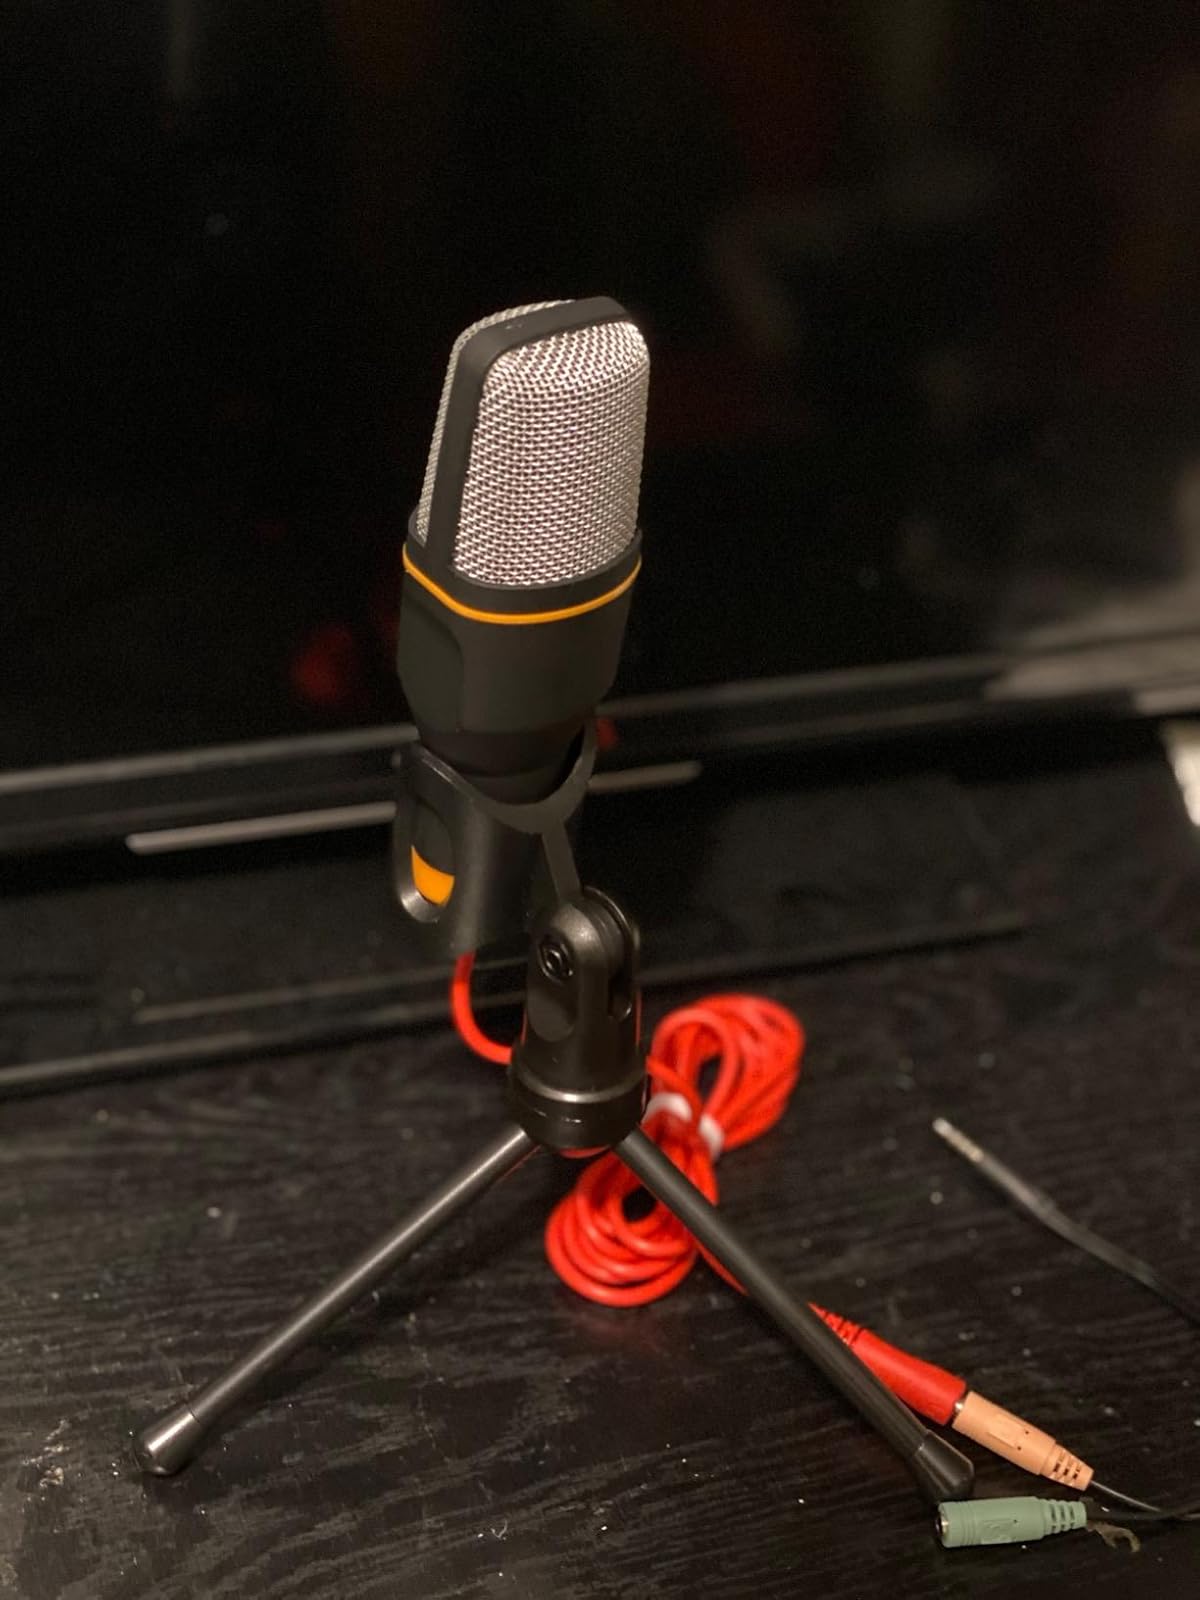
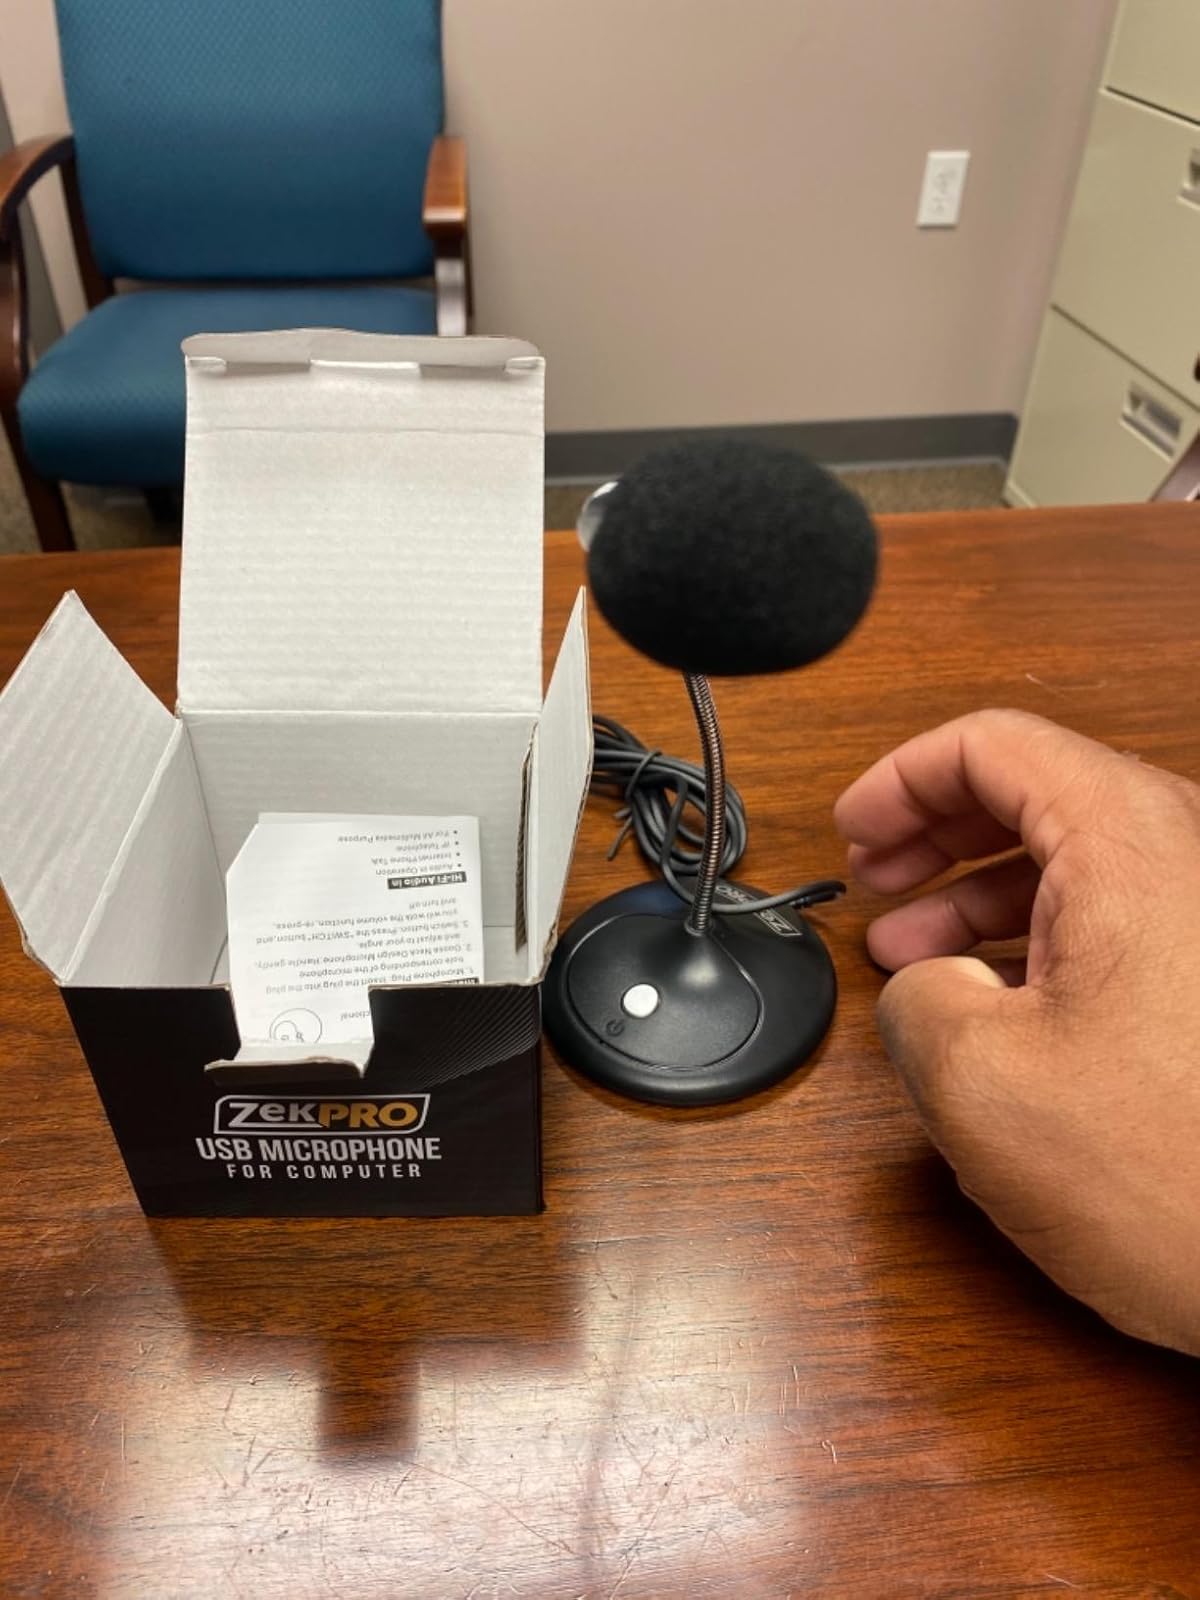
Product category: microphone
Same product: no